The Poison Rose

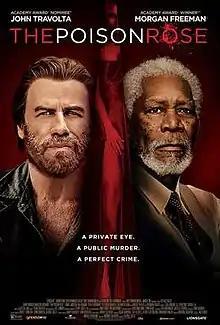
Theatrical release poster

The Poison Rose (released internationally as Eye for an Eye) is a 2019 American thriller film starring John Travolta and Morgan Freeman. The film was directed by George Gallo and Francesco Cinquemani. It was written by Richard Salvatore, Francesco Cinquemani, and Luca Giliberto, based on Salvatore's novel of the same title.